Blossomcrown

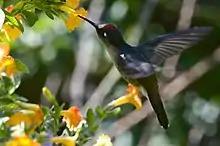
Tolima blossomcrown

The two blossomcrowns comprise the genus "Anthocephala". They were formerly considered conspecific. The SACC accepted both as distinct species in 2015.